Goornong railway station

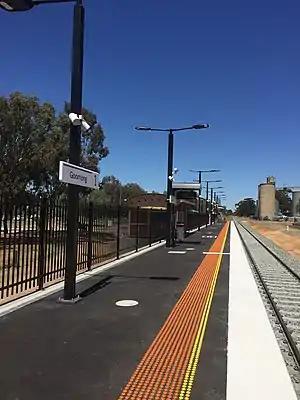
Southbound view from platform, December 2021

Goornong railway station is located on the Deniliquin line in Victoria, Australia. It serves the town of Goornong, and it opened on 12 December 2021.